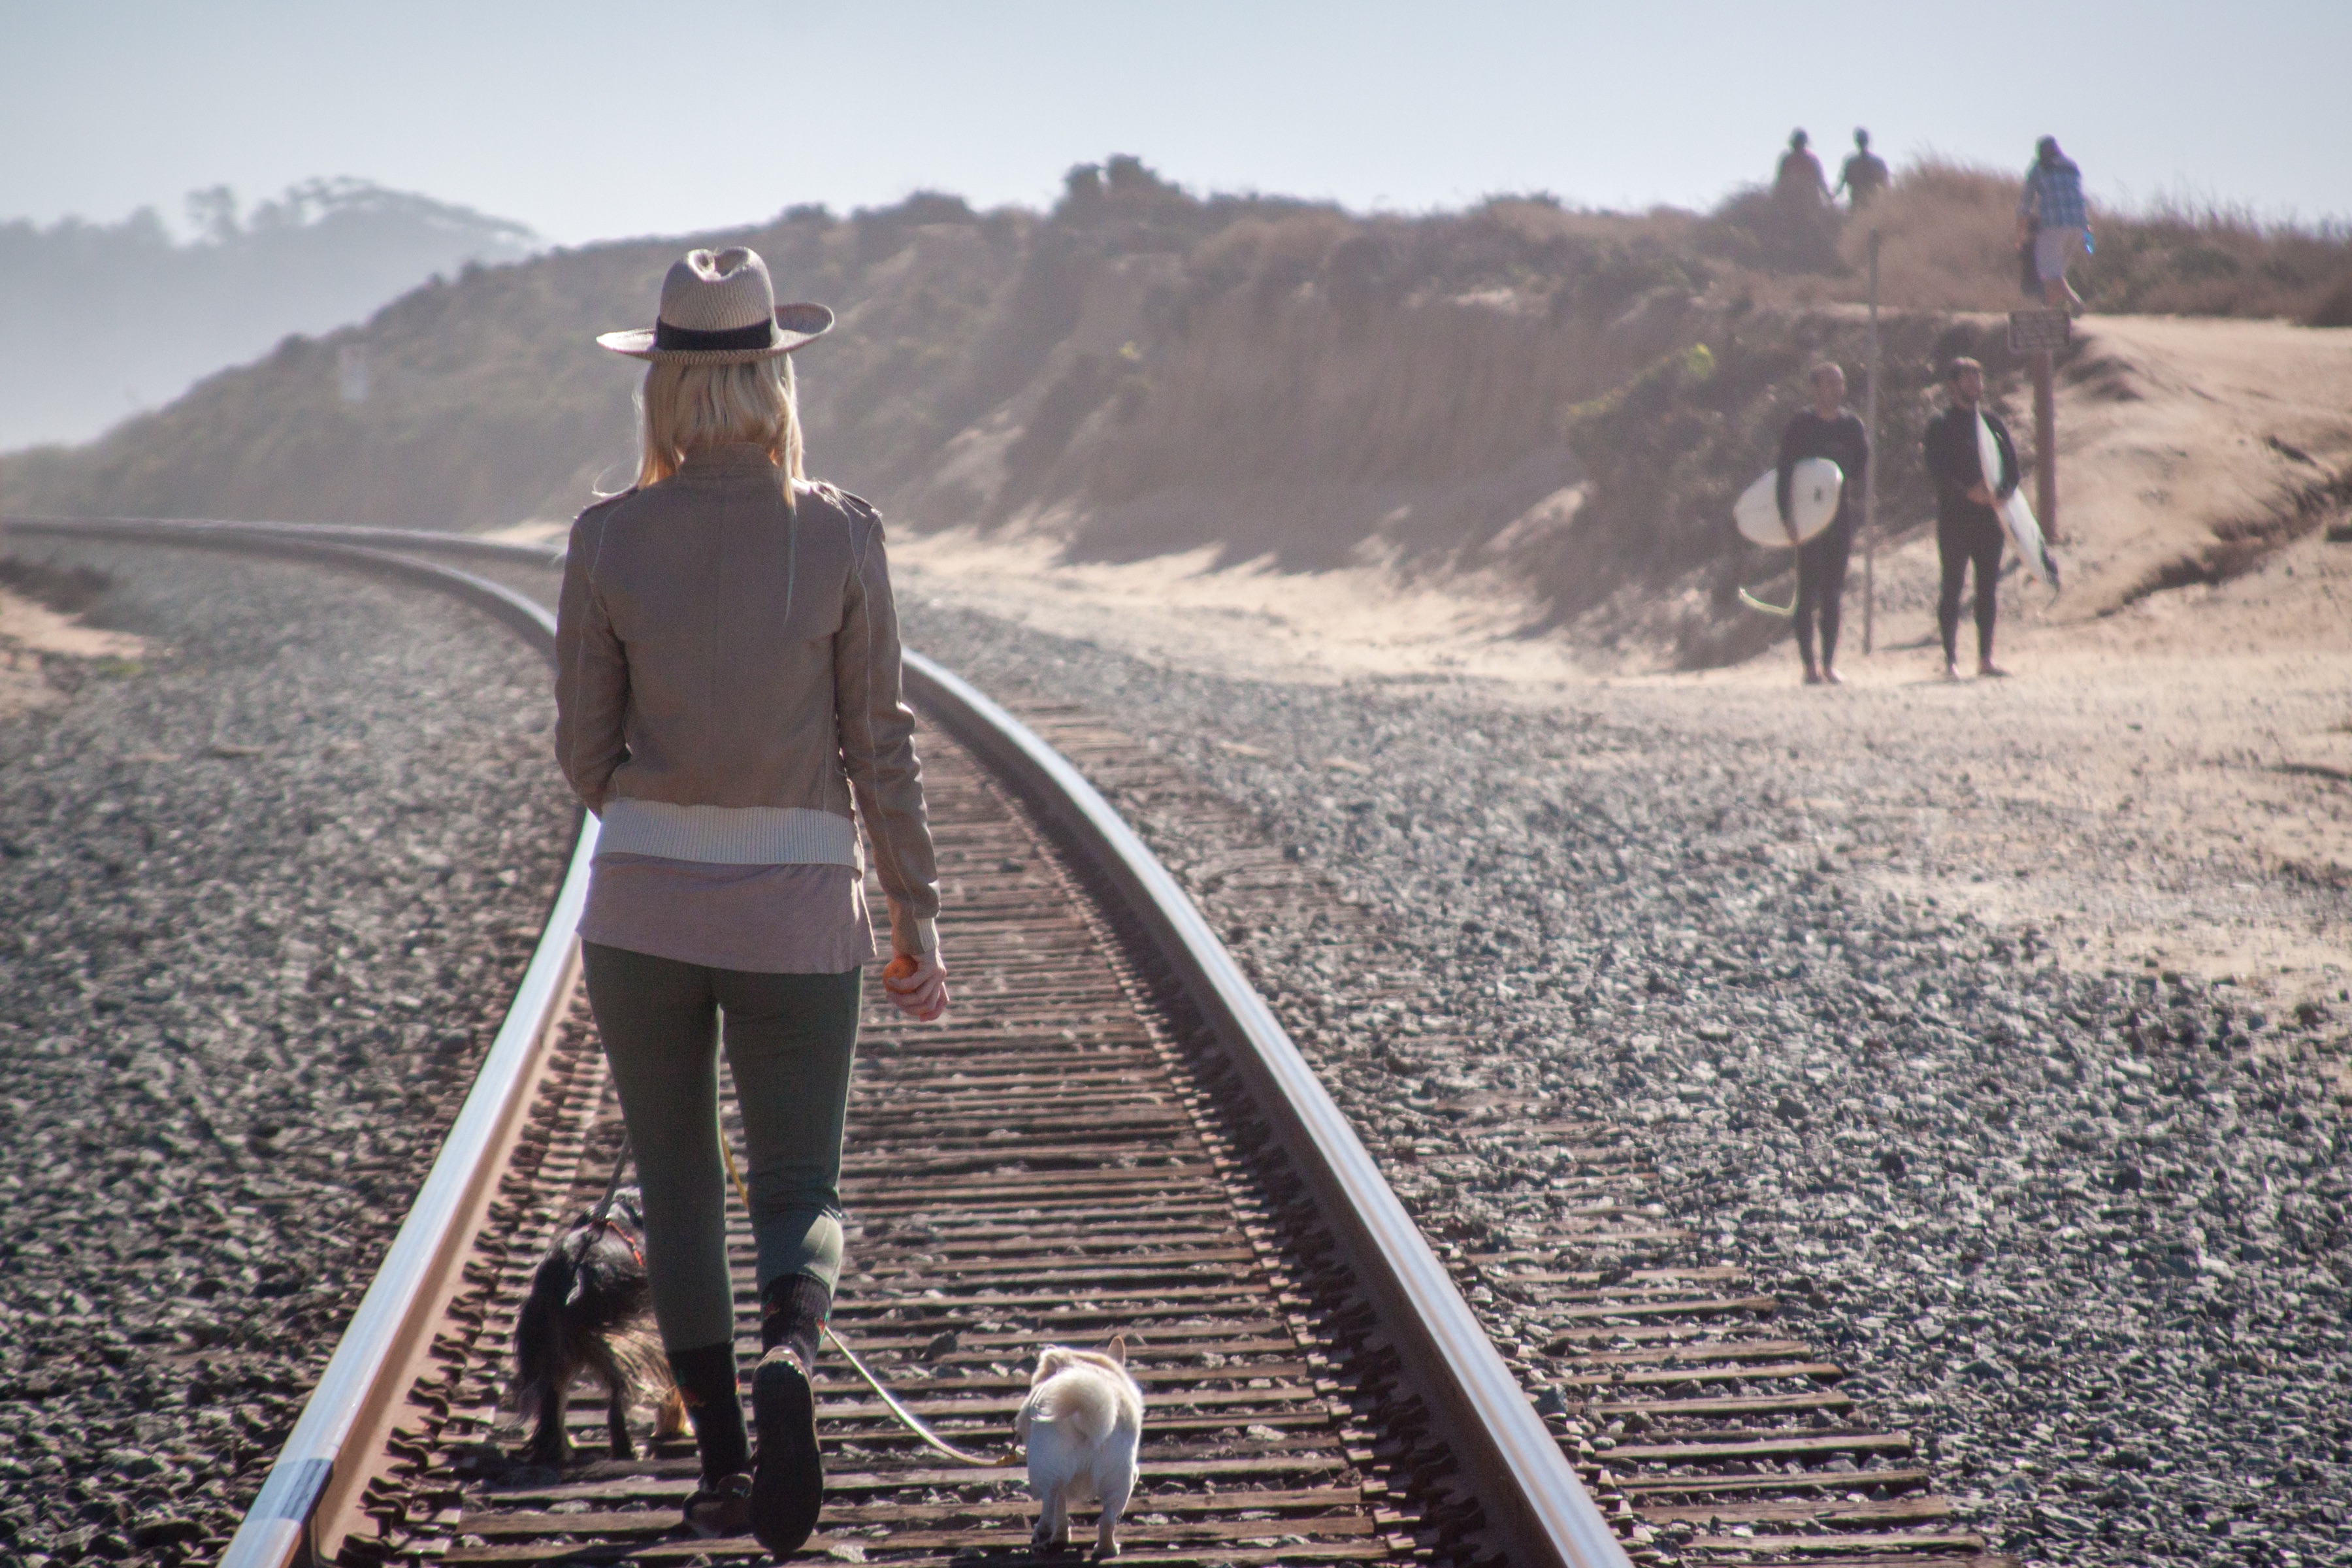
winter, track, transport, vehicle, rail transport